Mayroyd

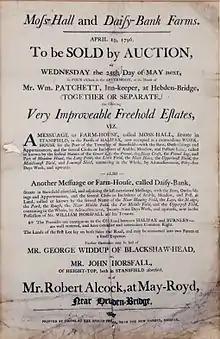
an auction of property - Robert Alcock of May-Royd 1796

These records are derived from late 19th century newspaper articles together with an abstract of a paper titled “Three Old Homesteads” by Mr J.H.Ogden, dated 1903.